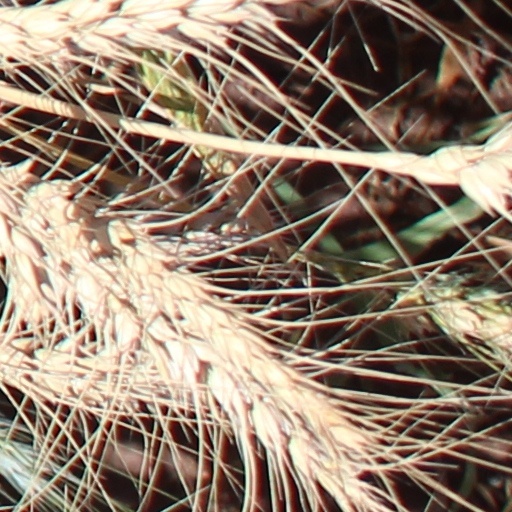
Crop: wheat